John G. Johnson

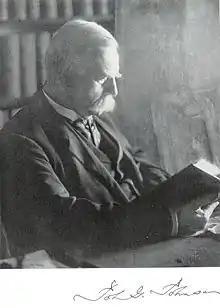
John G. Johnson,

John Graver Johnson (1841, Philadelphia, Pennsylvania – April 13, 1917, Philadelphia, Pennsylvania) was an American corporate lawyer and art collector. The Philadelphia law firm that he founded in 1863 continues under the name Saul Ewing. His collection of nearly 1,300 paintings forms the core of early European works at the Philadelphia Museum of Art.